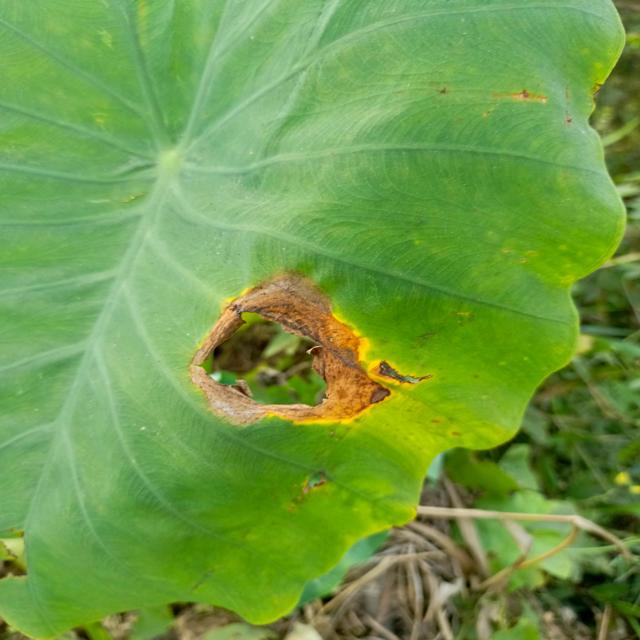
Label: Mid_Blight